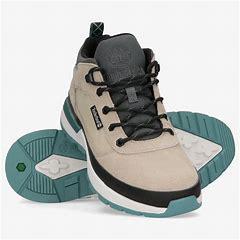
Brand: Timberland
Model: Field